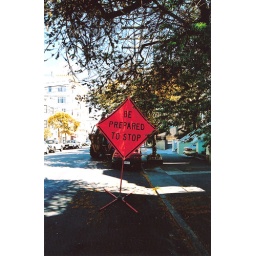
Impromptu life coaching from a road sign somewhere in San Francisco.